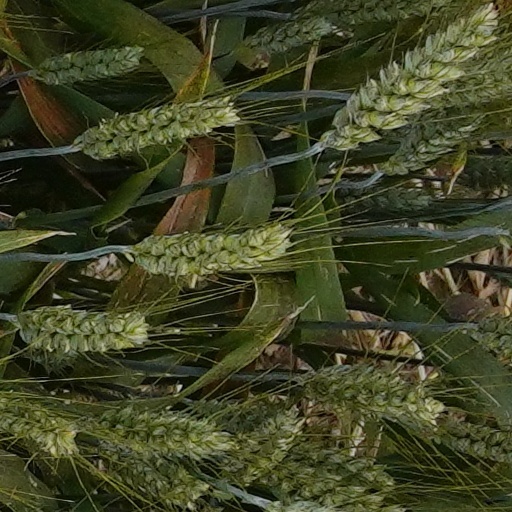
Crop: wheat